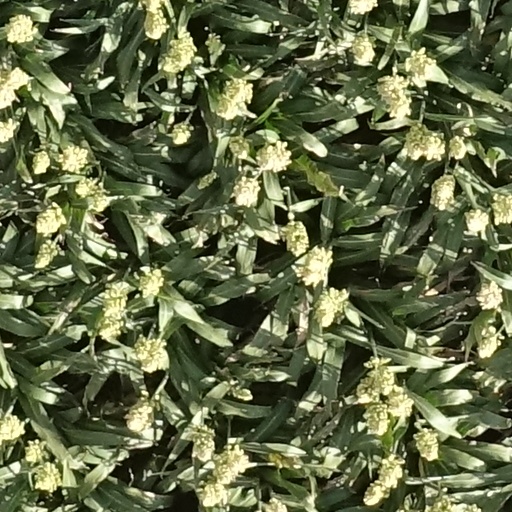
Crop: sorghum